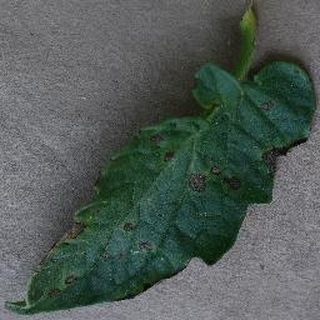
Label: tomato_early_blight